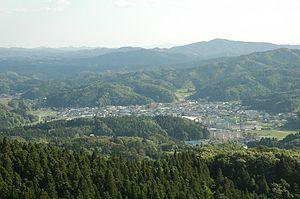
Minamisōma est une municipalité ayant le statut de ville dans la préfecture de Fukushima, au Japon. La ville a reçu ce statut en 2006.
Tamura est une municipalité ayant le statut de ville dans la préfecture de Fukushima, au Japon. La ville a reçu ce statut en 2005.